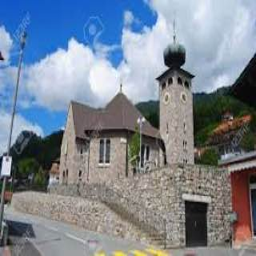
Triesenberg